Secondary education in Japan

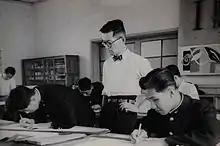
A high school class in 1963

Even though upper-secondary school is not compulsory in Japan, as of 2005, 94% of all junior high school graduates entered high schools and over 95% of students graduated successfully from them.